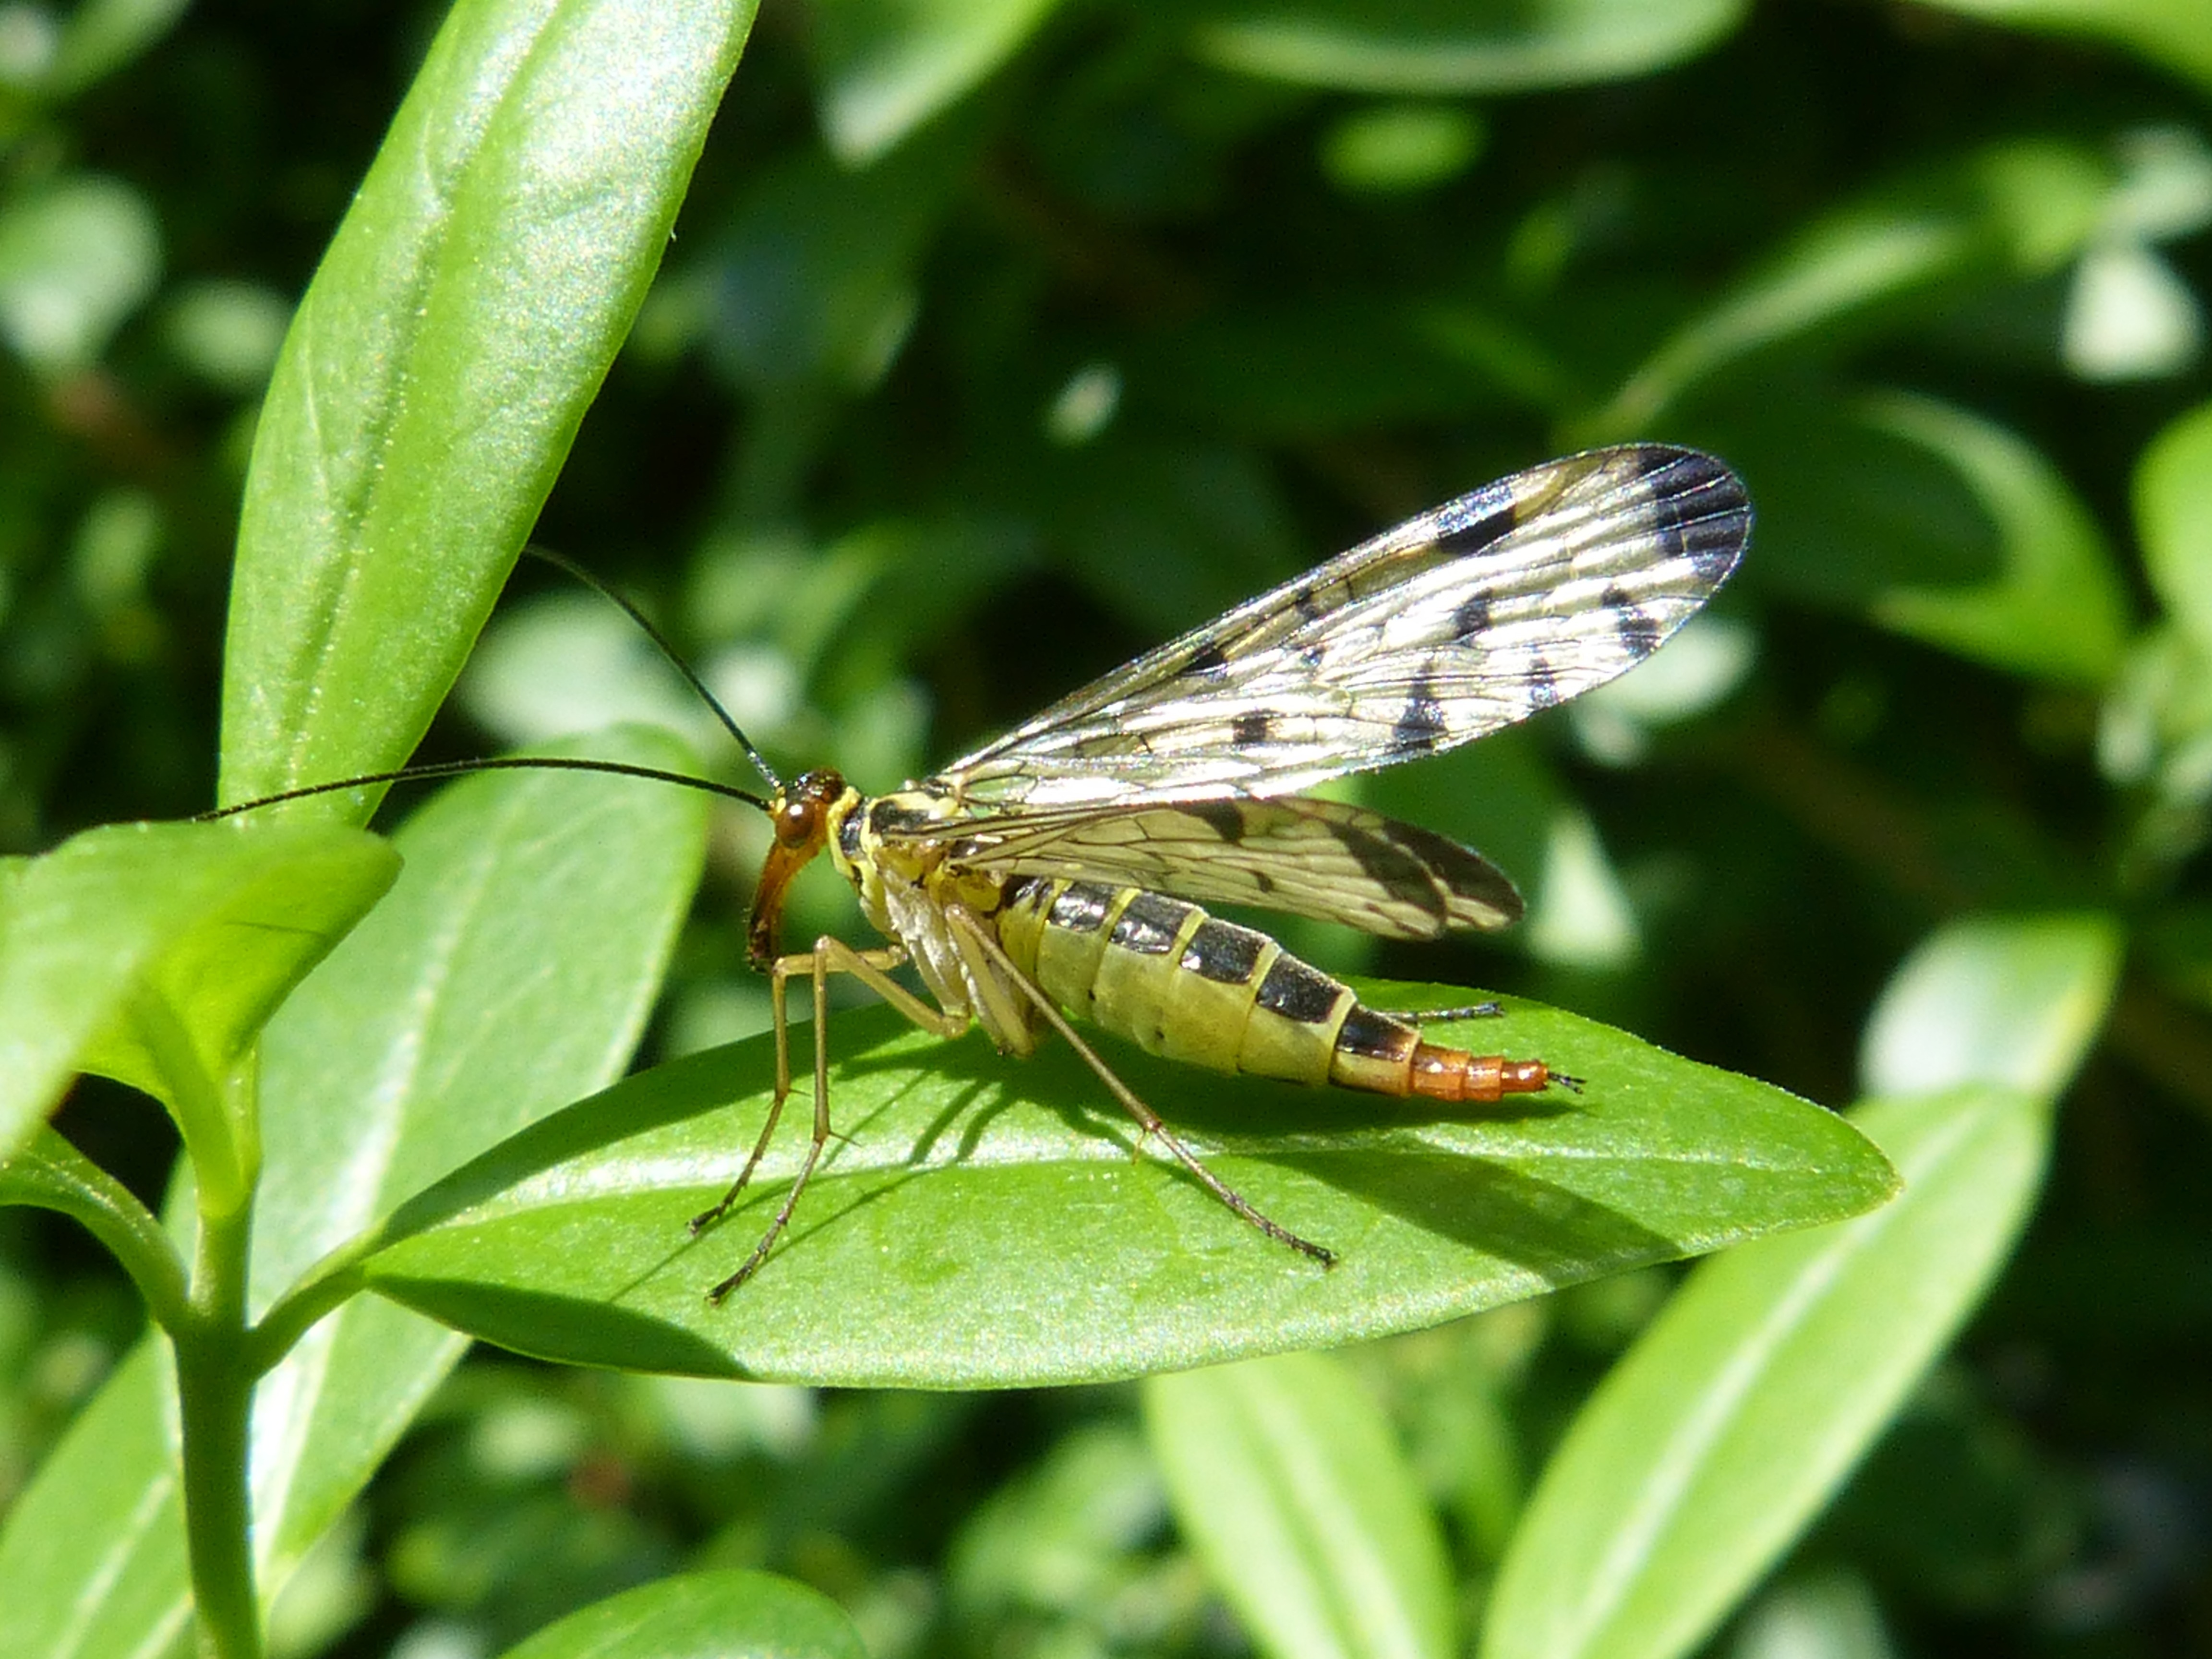
nature, wing, flower, animal, fly, insect, macro, butterfly, fauna, invertebrate, macro photography, arthropod, communis, moths and butterflies, lycaenid, net winged insects, brush footed butterfly, mecoptera, panorpidae, schnabelfliege